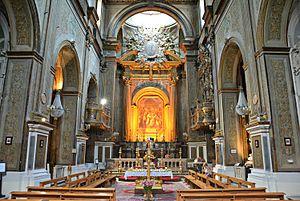
L'église du Gesù delle Monache est une église catholique romaine située près de la Porta San Gennaro dans le centre de Naples, en Italie. Au fil des ans, l'église était également une église paroissiale connue sous le nom de San Giovanni Evangelista a Porta San Gennaro ou San Giovanni in Porta.